Haida mythology

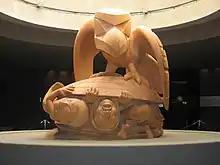
Bill Reid's sculpture "The Raven and the First Men", showing Raven releasing humans from a clamshell. Museum of Anthropology at the University of British Columbia.

Within Haida mythology, Raven is a central character, as he is for many of the Indigenous peoples of the Americas; "see Raven Tales". While frequently described as a "trickster", Haidas believe Raven, or to be a complex reflection of one's own self. Raven can be a magician, a transformer, a potent creative force, ravenous debaucher but always a cultural hero. He is responsible for creating Haida Gwaii, releasing the sun from its tiny box and making the stars and the moon. In one story he released the first humans from a clamshell on the beach; in another story, he brought the first humans up out of the ground because he needed to fill up a party he was throwing. Raven stories on one level teach listeners how to live a good life, but usually by counterexample. Raven has been described as the greediest, most lecherous and mischievous creature known to the Haida, but at the same time Raven often helps humans in our encounters with other supernatural beings. Raven acquired such things as freshwater, salmon and the house for humans. Robert Bringhurst has noted that Raven never actually creates anything; he made the world by stealing, exchanging, redistributing, and generally moving things around.